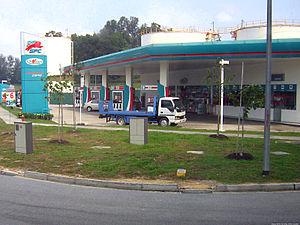
La Singapore Petroleum Company Limited est une compagnie pétrolière singapourienne.